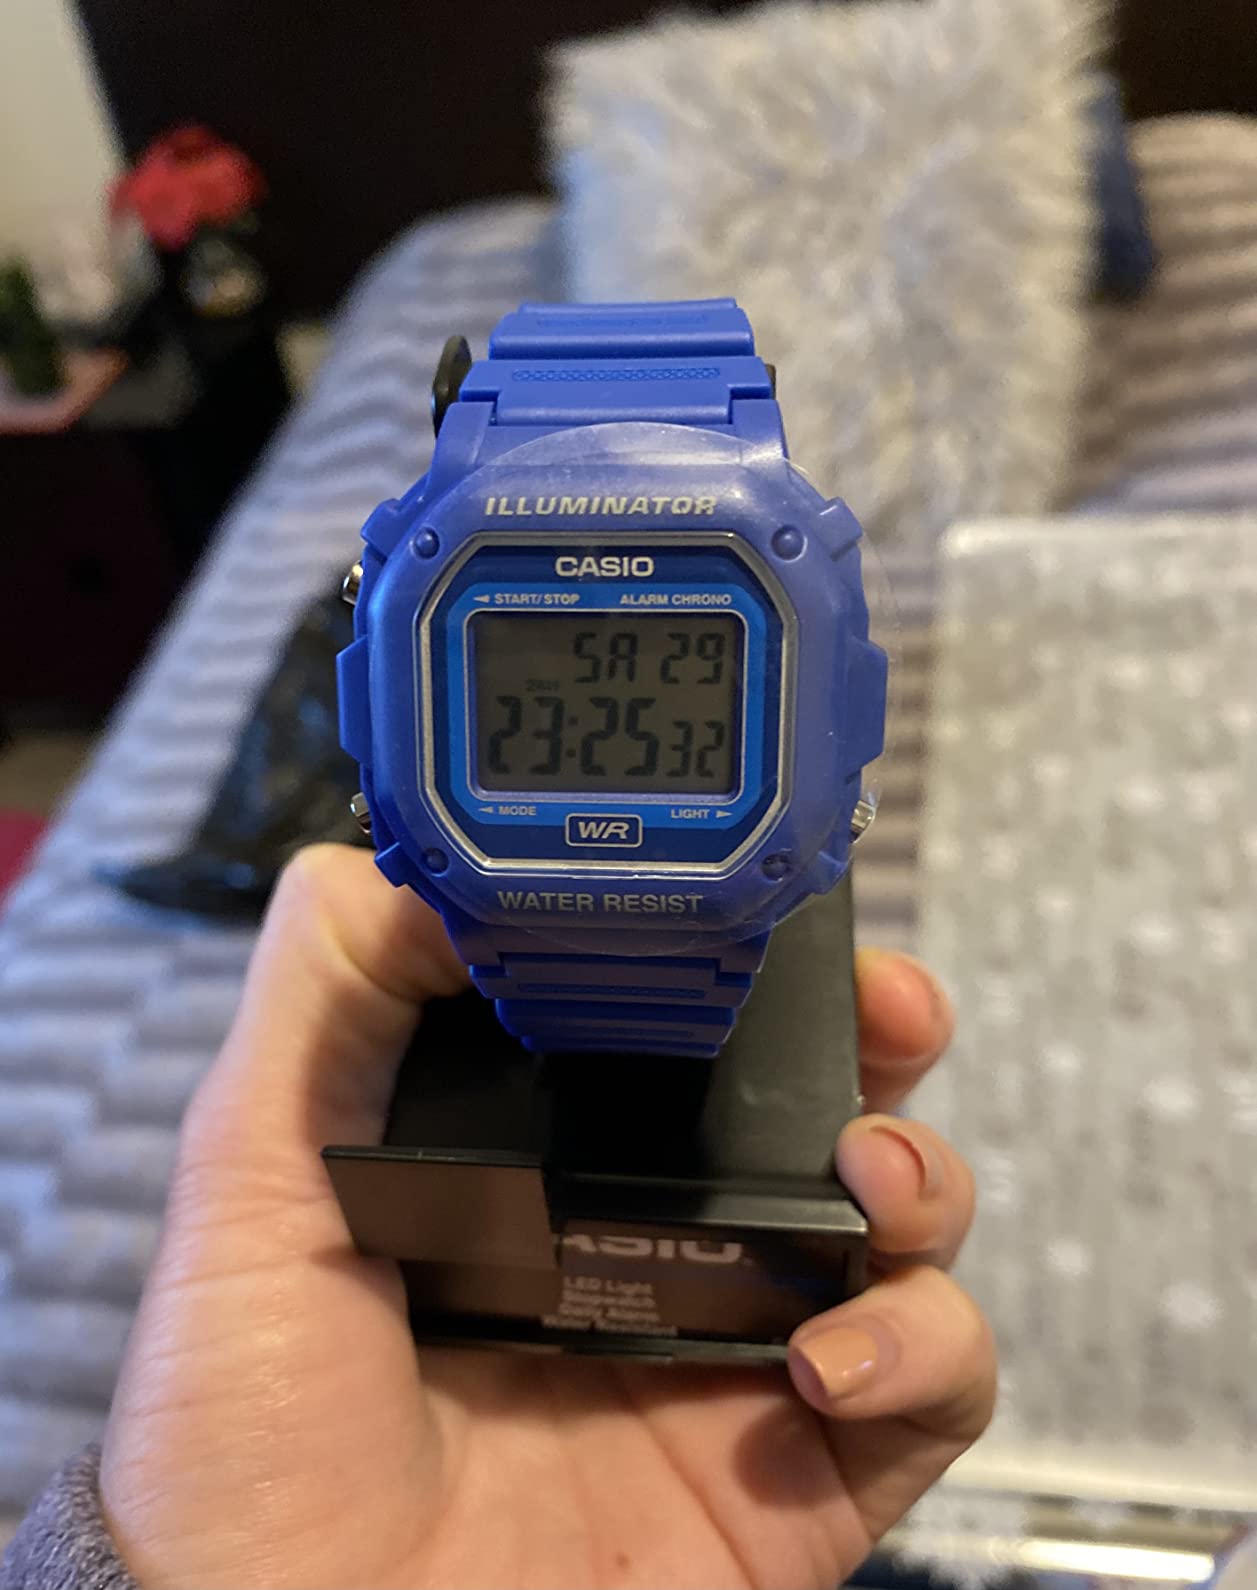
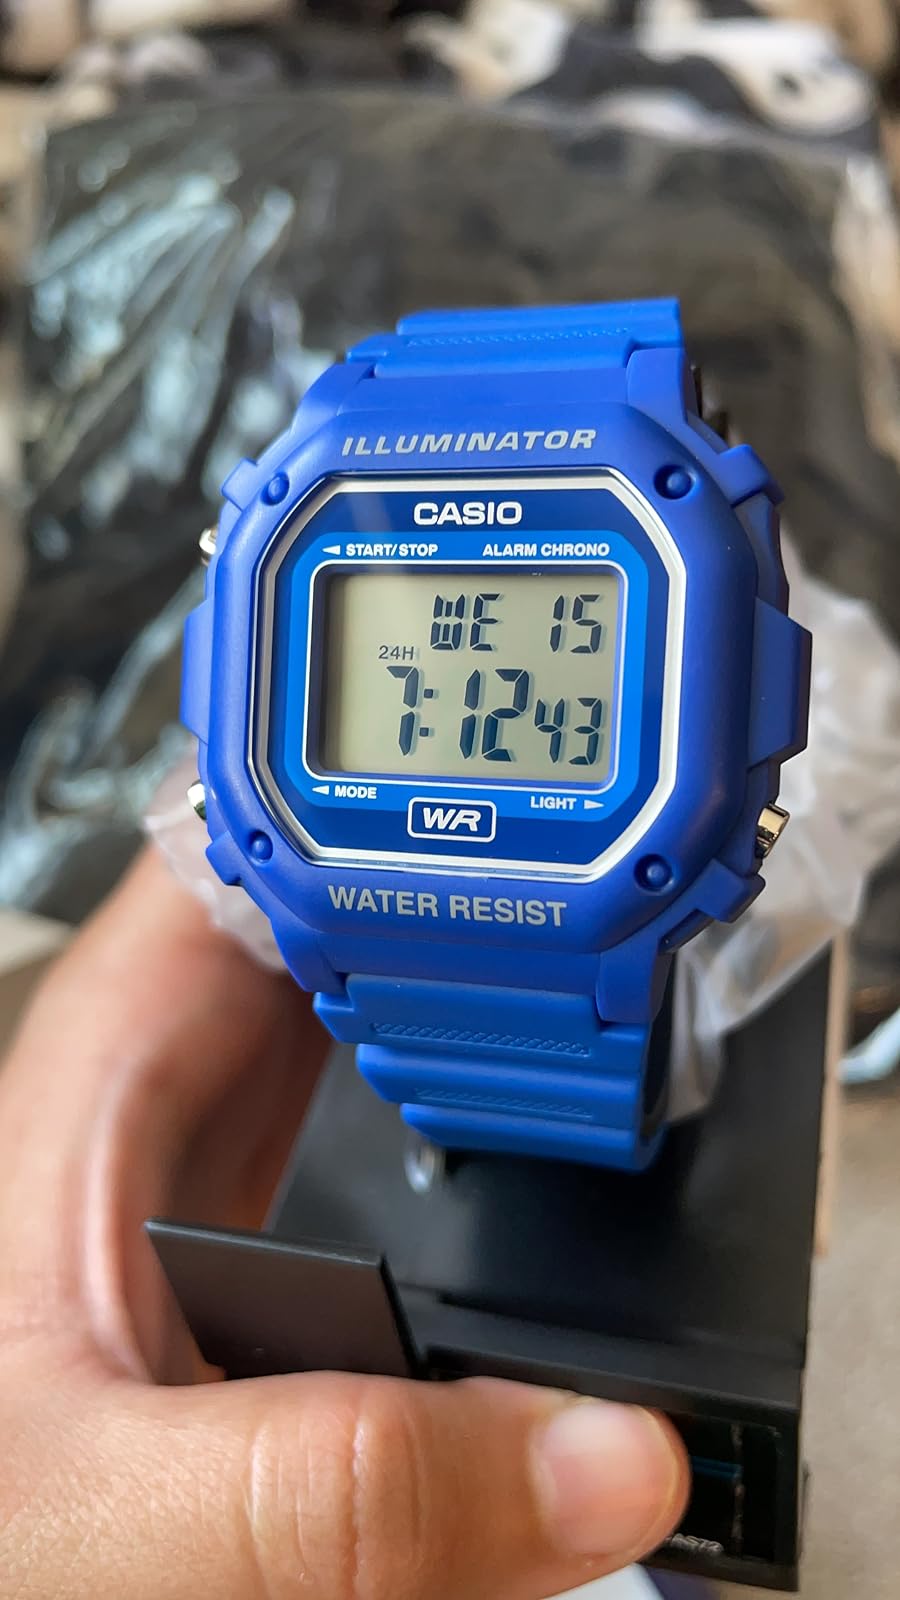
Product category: accessories_watch
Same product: yes